2017 World Allround Speed Skating Championships

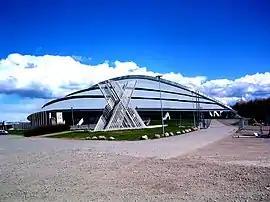

The 2017 World Allround Speed Skating Championships were held at the Vikingskipet in Hamar, Norway, from 4 to 5 March 2017.